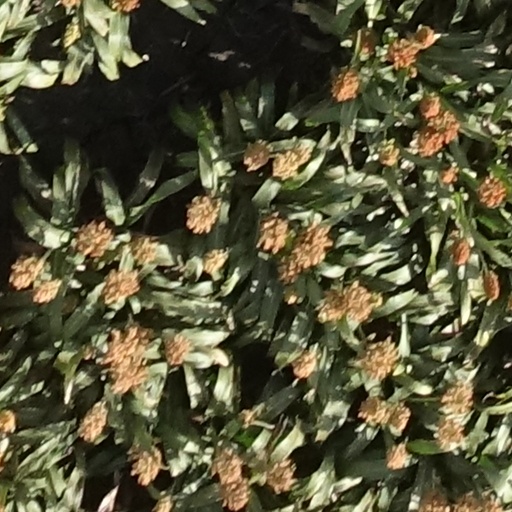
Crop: sorghum